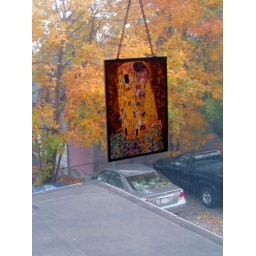
Foliage via our bedroom window. That's my car (the greenish one to the left) in the background.